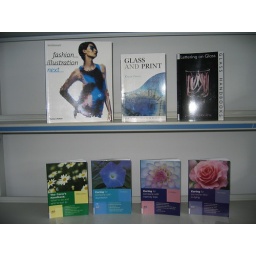
Move your mouse over each book cover and click on the link to search the library catalogue.